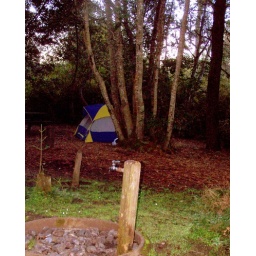
Under a big old sky | Out in a field of green